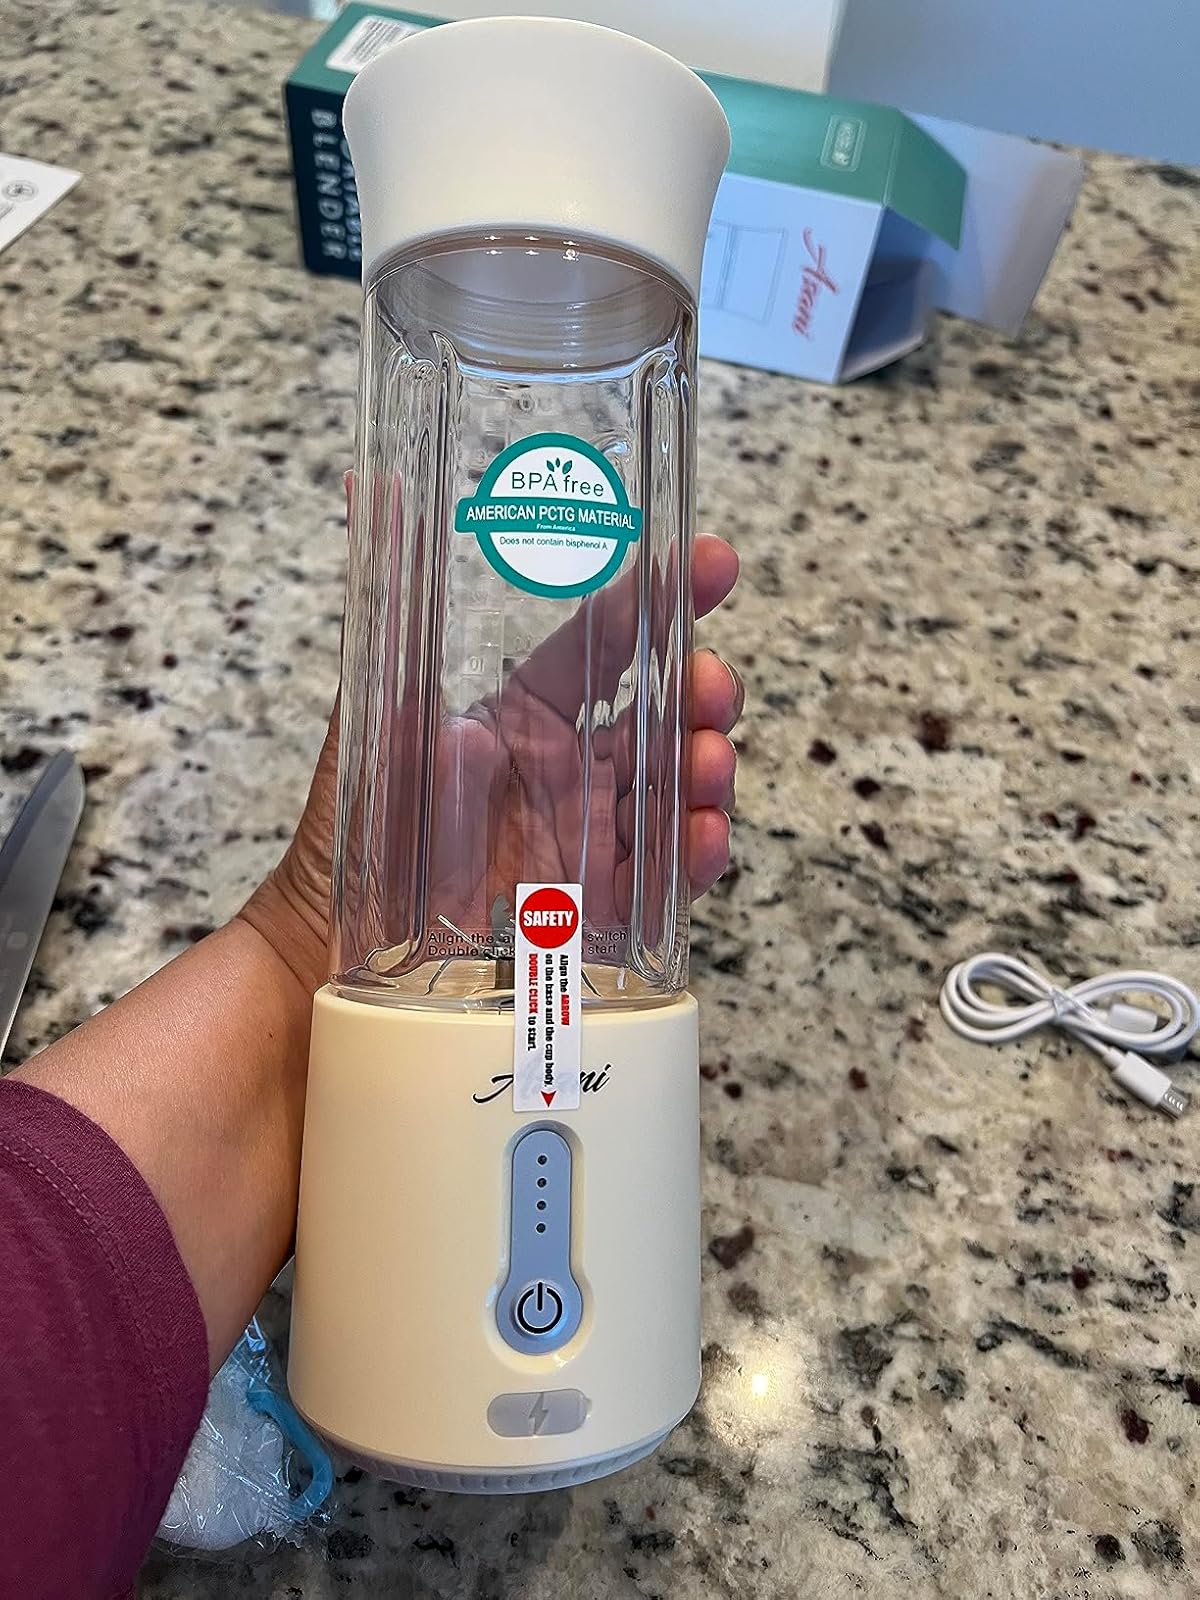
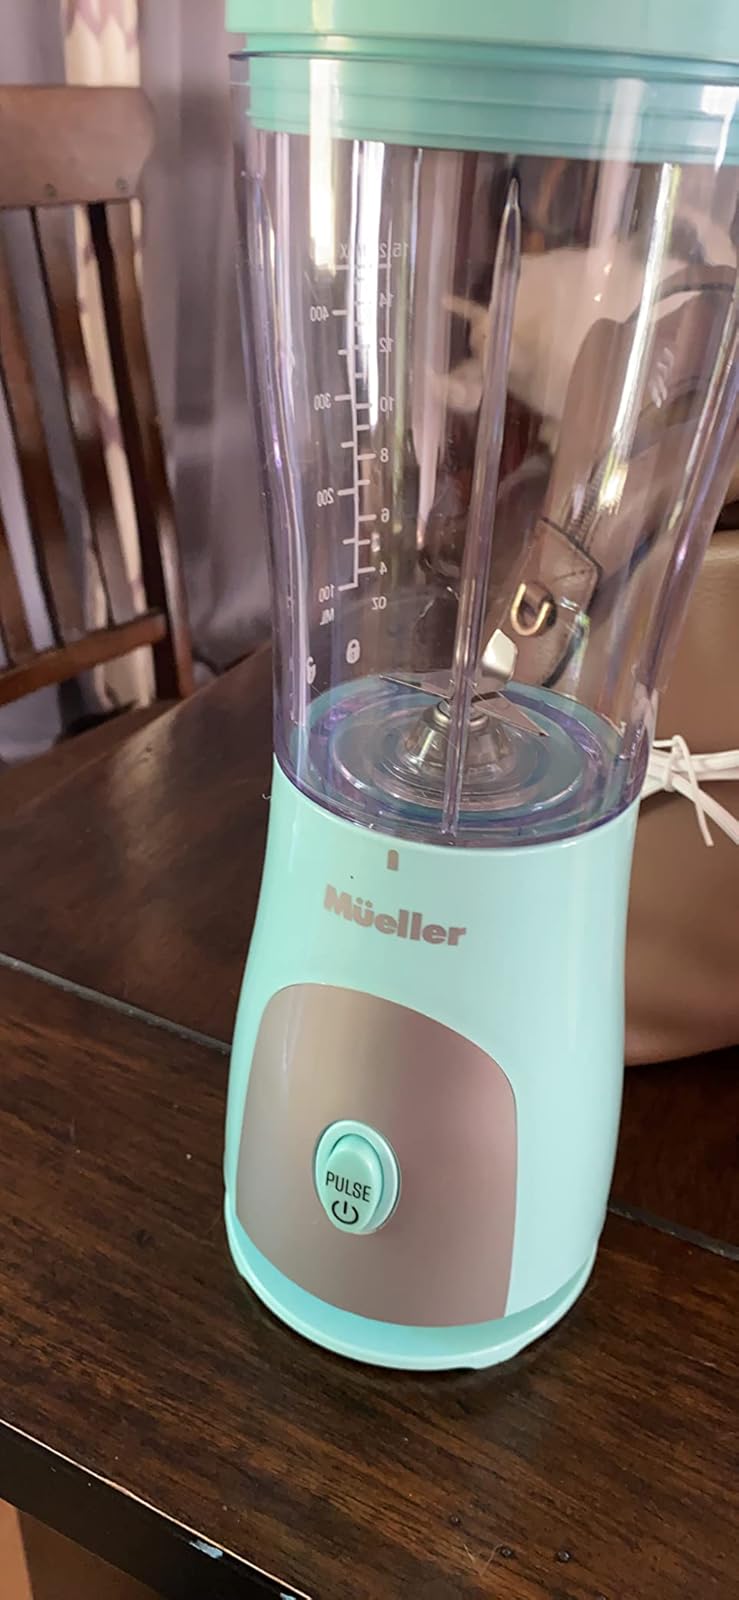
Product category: items_blender
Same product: no